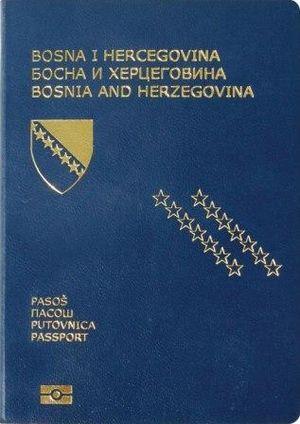
Le passeport bosnien est un document de voyage international délivré aux ressortissants bosniens, et qui peut aussi servir de preuve de la citoyenneté bosnienne.
Les passeports dont le nom est indiqué en italique sont émis par des États non reconnus internationalement.